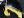
Number: 7